2000 Summer Olympics closing ceremony

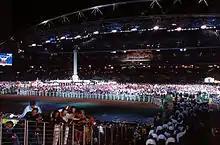
Athletes arrive into the stadium

The flags from all countries entered with their flag bearers before placing their flags on the Geode stage. Then, after the flags all entered, athletes ran in from all entrances onto the field, while the fanfare "Olympic Fireworks" by David Stanhope and orchestral piece "Journey of Angels" by Chong Lim played. Savage Garden performed their hit song "Affirmation" on the Geode stage while wearing indigenous flag t-shirts. The Geode stage was projected different words relating to what people might affirm about their beliefs. One of the words included Sydney's famous graffiti, Eternity.